North Woods and North Meadow

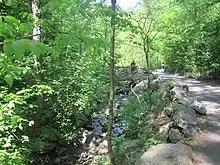
A path in North Woods

North Woods is the largest of Central Park's three woodlands, and is located at the lightly-used northwestern corner of Central Park. It covers about adjacent to North Meadow. The name sometimes also applies to other attractions in the park's northern end; if these adjacent features are included, the area of North Woods can be . North Woods contains the Ravine, a forest with deciduous trees on its northwestern slope, as well as the Loch, a small stream that winds through North Woods diagonally. The southeastern part of the Ravine contains oak, elms, and maple trees, while the area further east contains oak, hickory, maple, and ash trees. The Woods also includes Blockhouse No. 1, a historic fortification from the War of 1812.